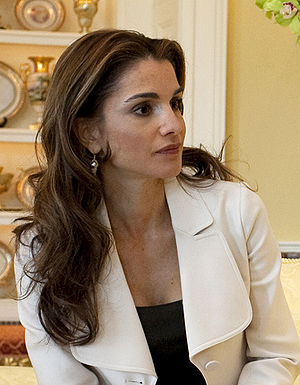
Rania af Jordan / Dronning
Dronning Rania i Washington D.C. i 2009